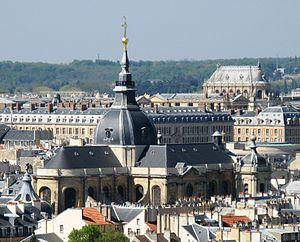
La cathédrale Saint-Louis de Versailles est une église de style rocaille construite par l'architecte Jacques Hardouin-Mansart de Sagonne. Elle fut bénie le 25 août 1754, jour de la saint Louis, et choisie comme cathédrale à la création de l'évêché de Versailles en 1802. Elle ne fut consacrée qu'en 1843.
Versailles est une commune française, chef-lieu du département des Yvelines dans la région Île-de-France, mondialement connue pour son château ainsi que pour ses jardins, sites classés sous l’égide de l'UNESCO dans la liste du patrimoine mondial de l’humanité. D'après le recensement de 2015, la population de la ville est de 85 771 habitants.